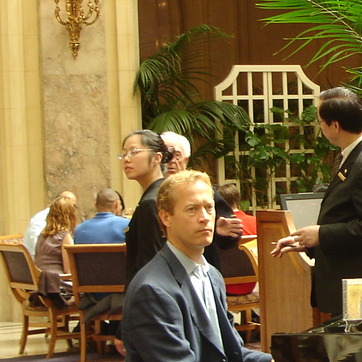
Material: hair